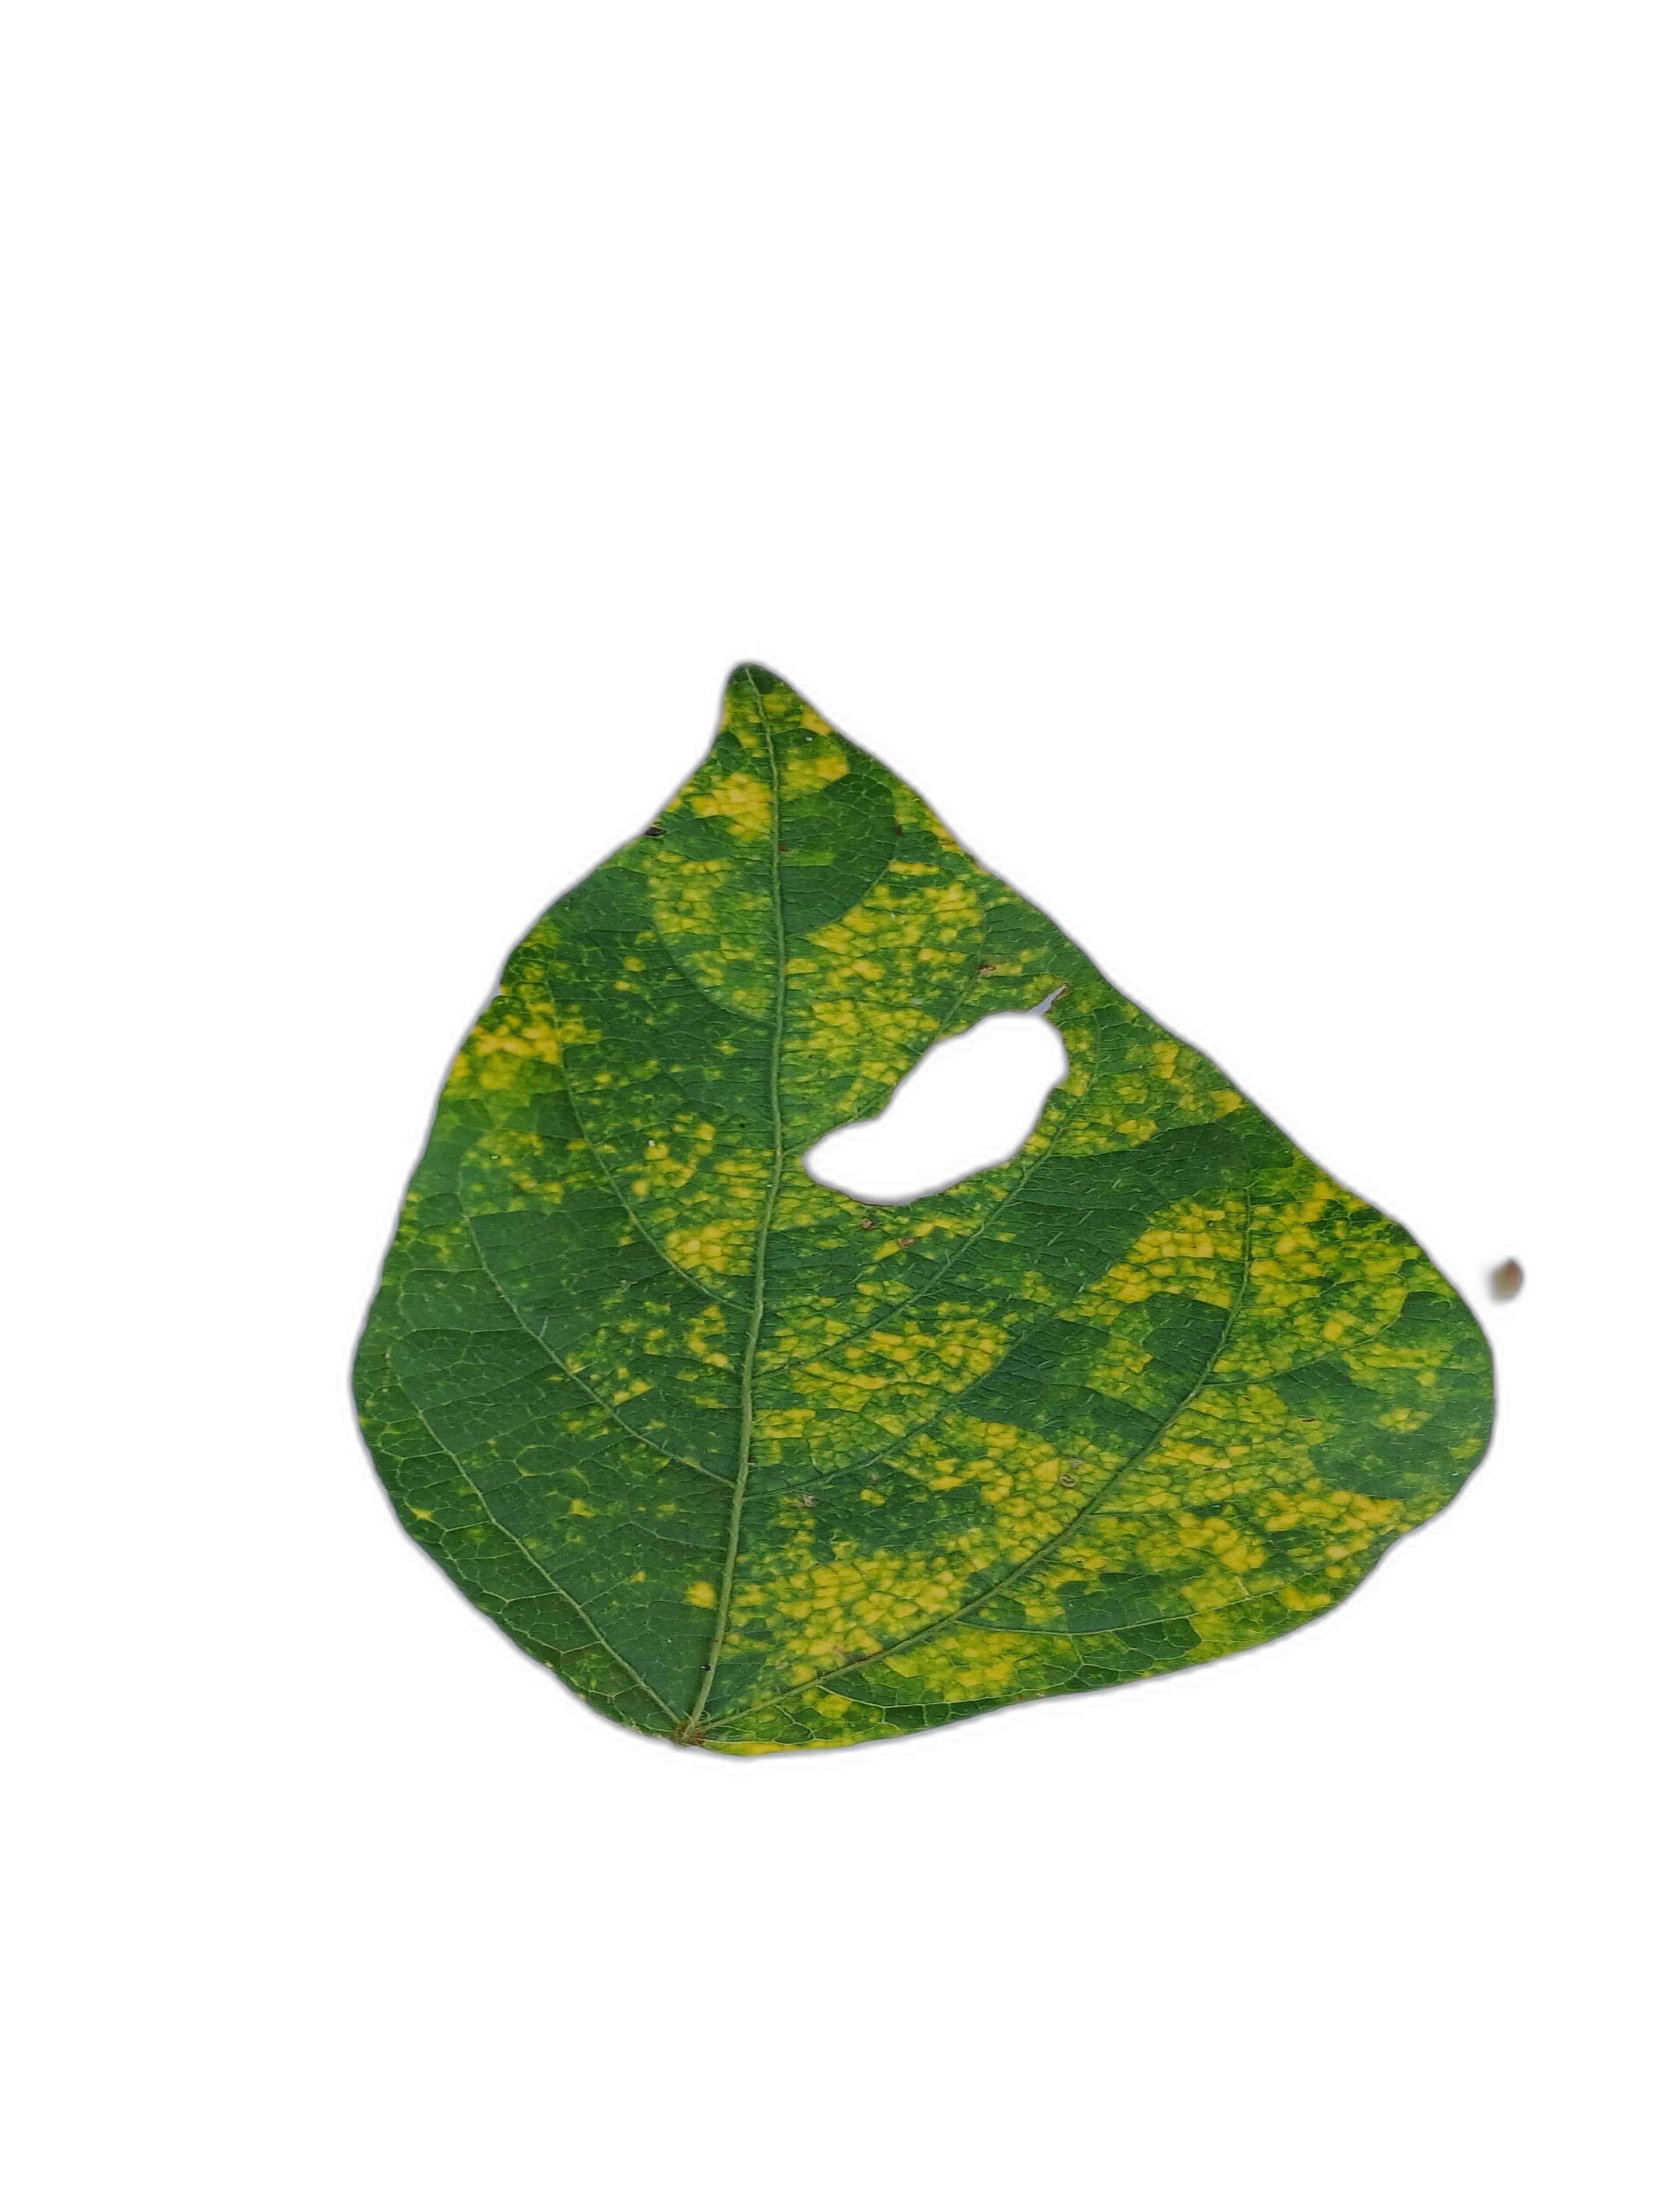
Label: Yellow Mosaic